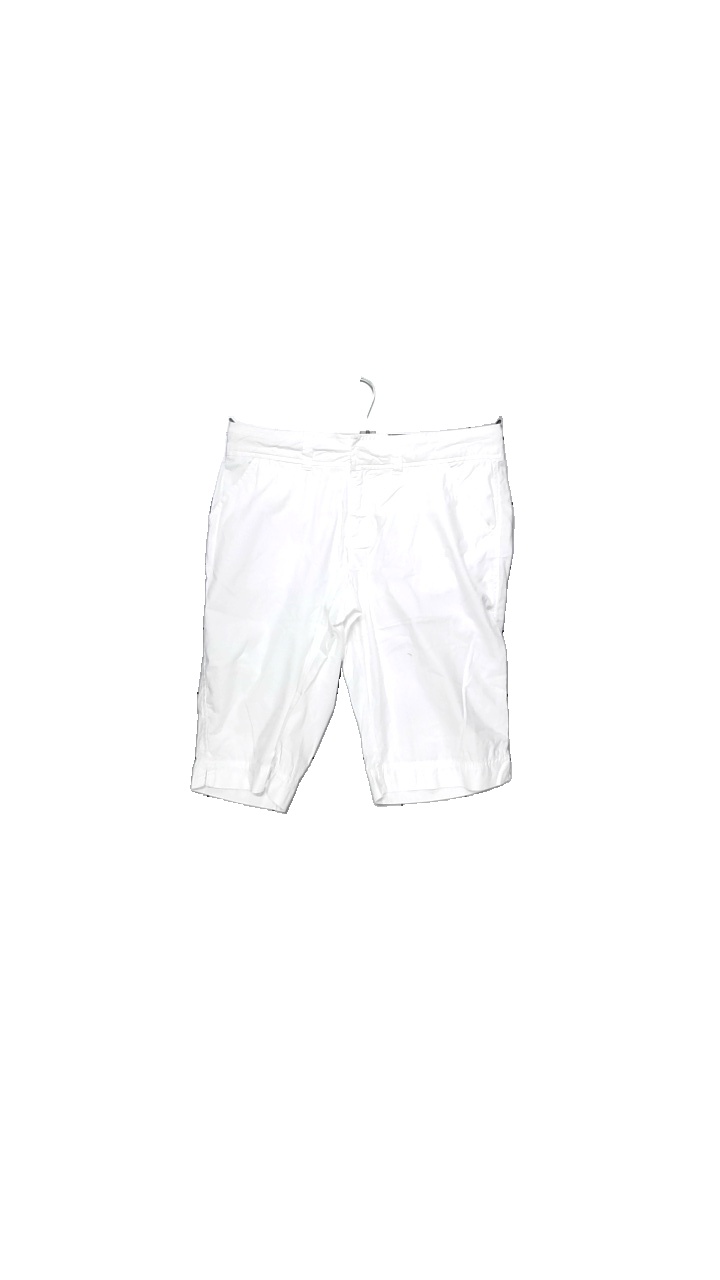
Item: Shorts (Men)
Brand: Signal
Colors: White
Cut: Regular
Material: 100%cotton
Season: Summer
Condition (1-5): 4
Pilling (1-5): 4
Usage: Reuse
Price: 50-100